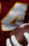
Number: 4